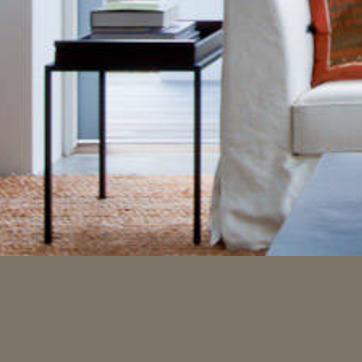
Material: carpet